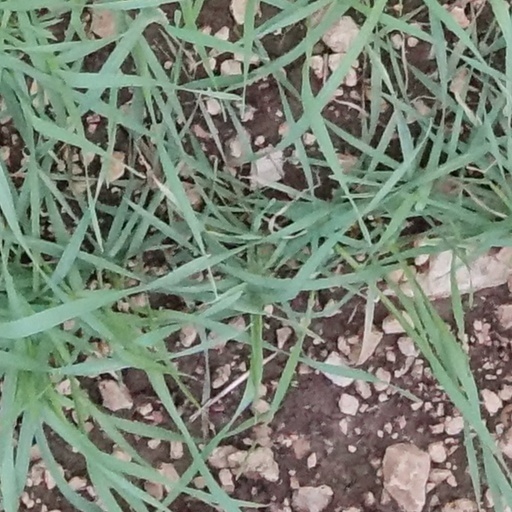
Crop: wheat